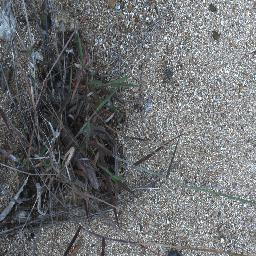
Label: negative